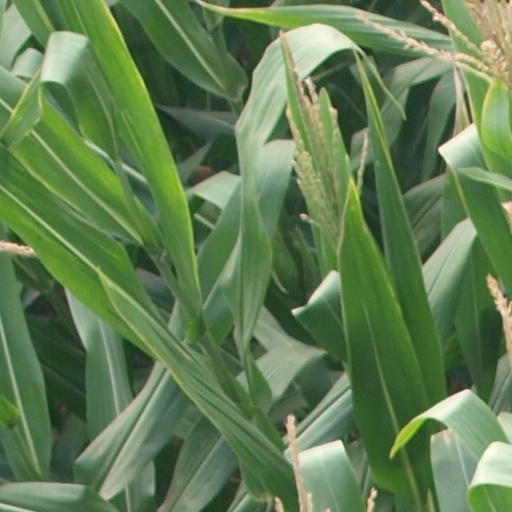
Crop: maize; corn